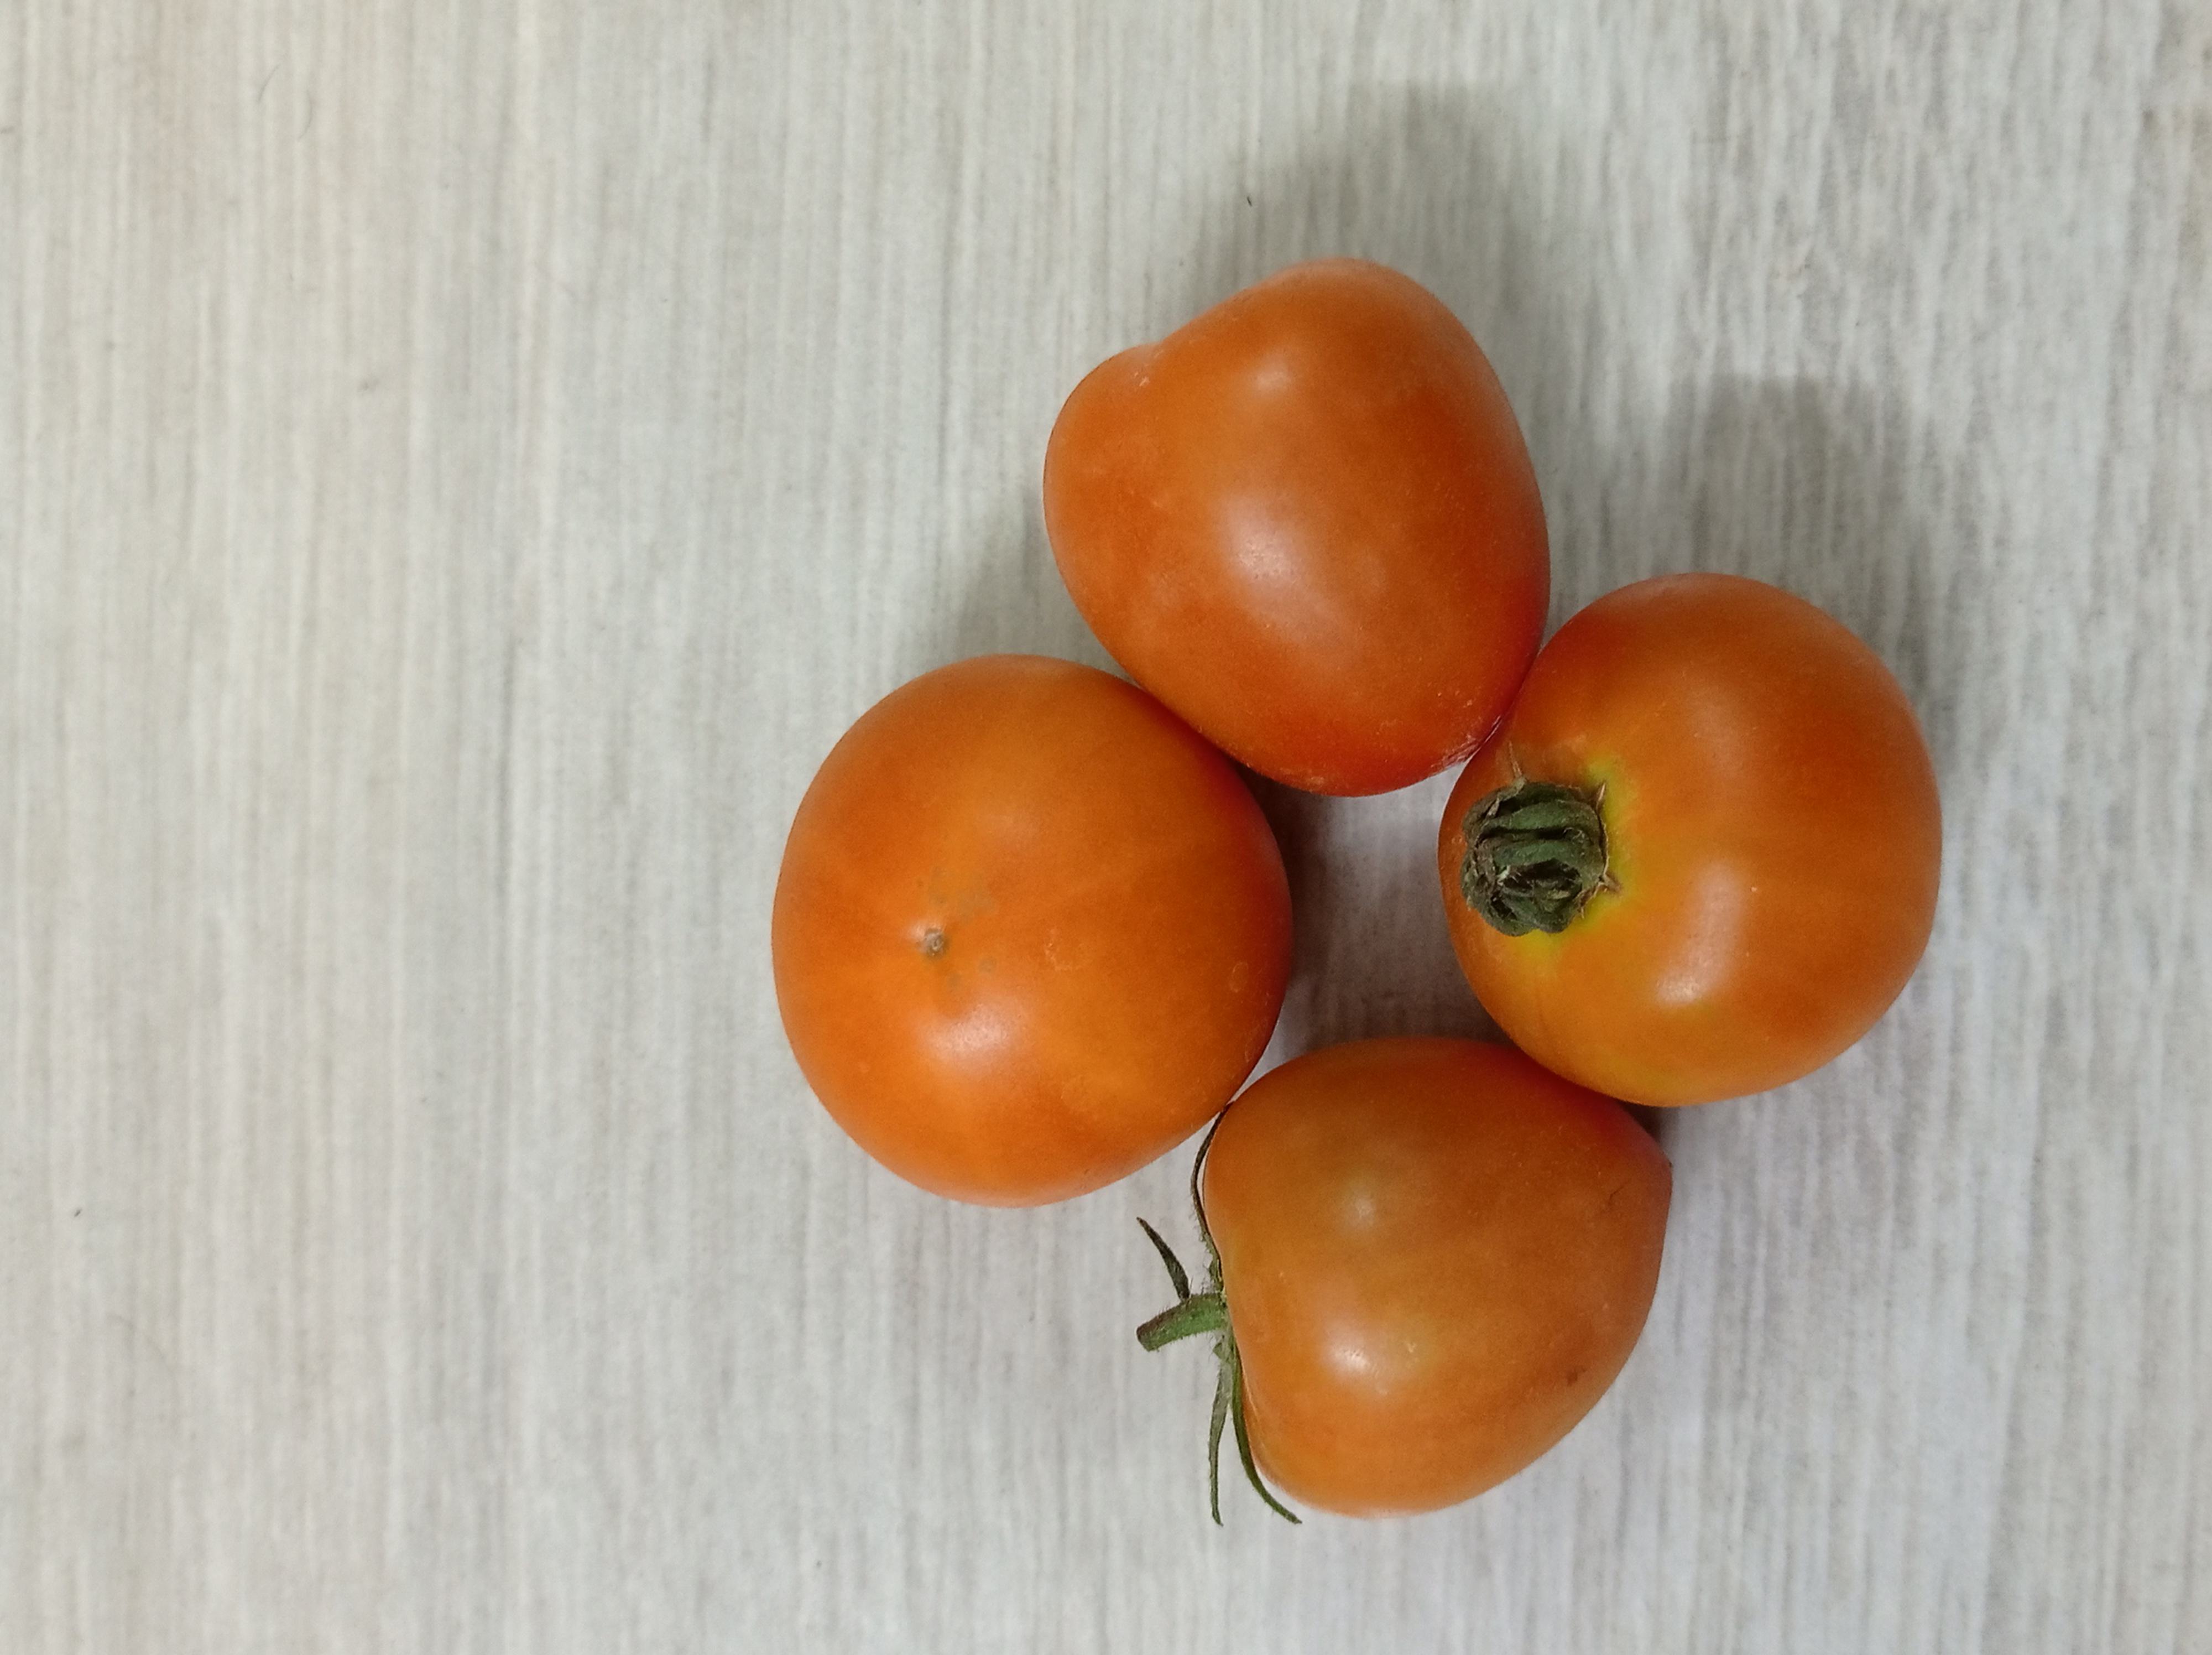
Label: Fresh